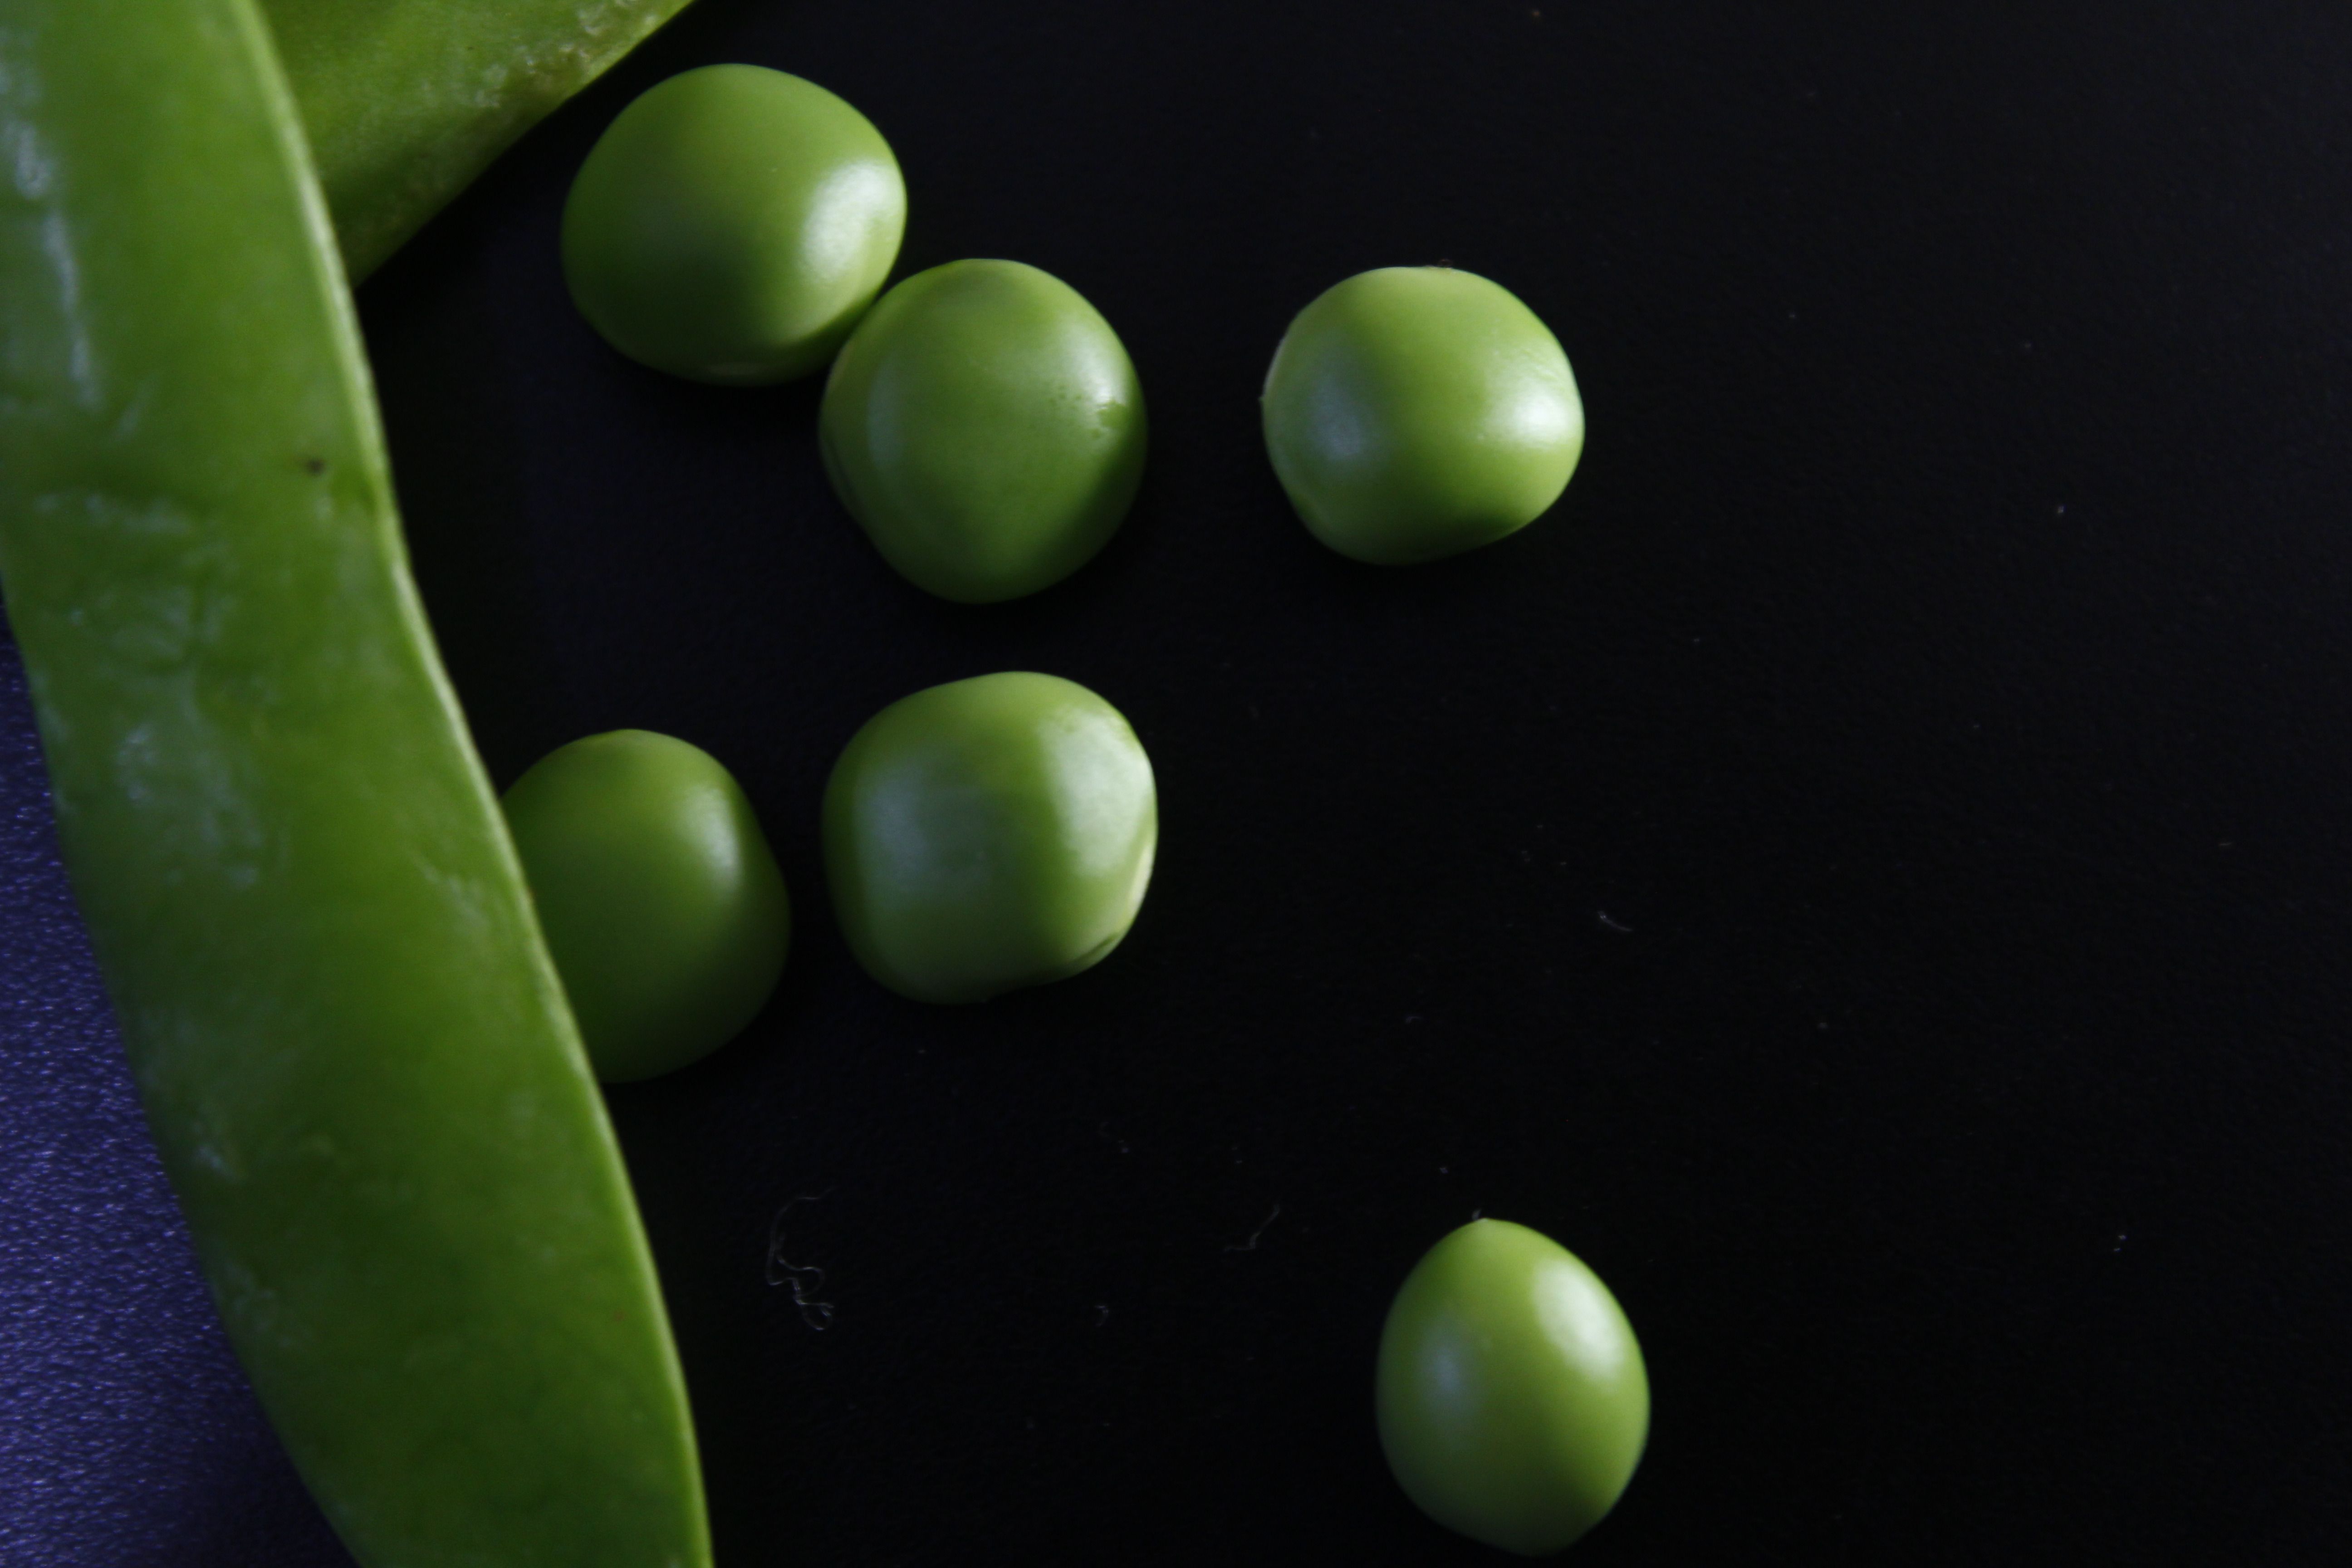
green peas, green, vegetables, close up, still life photography, macro photography, computer wallpaper, pea